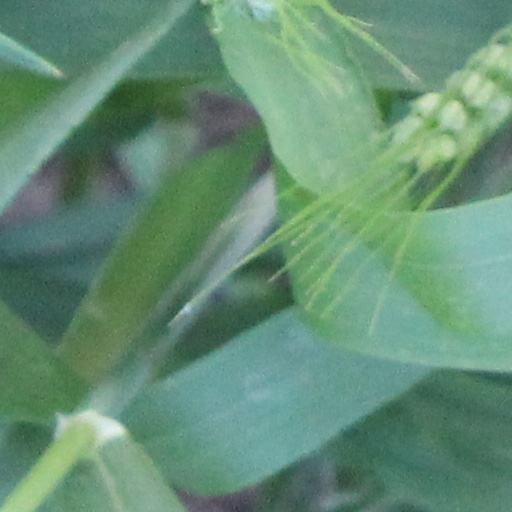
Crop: wheat